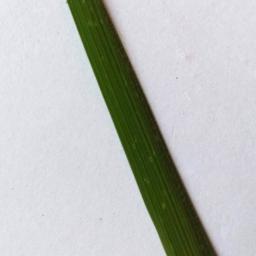
Label: Rice___Healthy